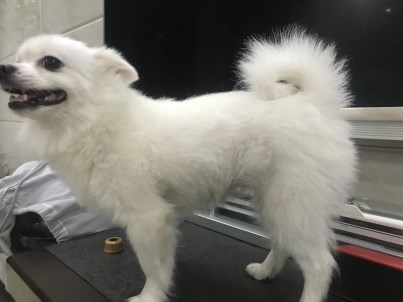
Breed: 1936-n000005-Pomeranian